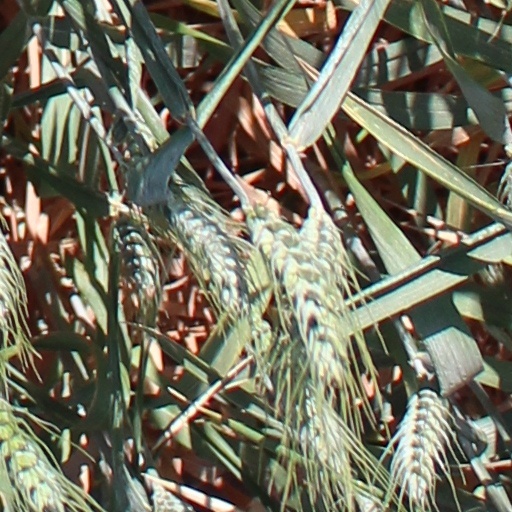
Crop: wheat